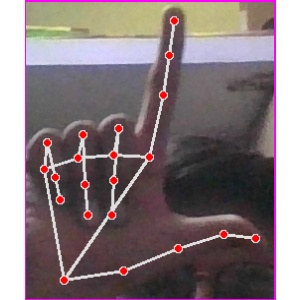
अक्षर: ल